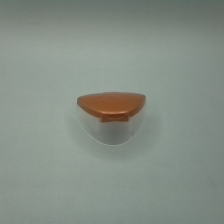
Color: white/transparent
Cap type: flip-top cap